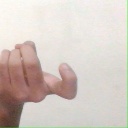
अक्षर: ज